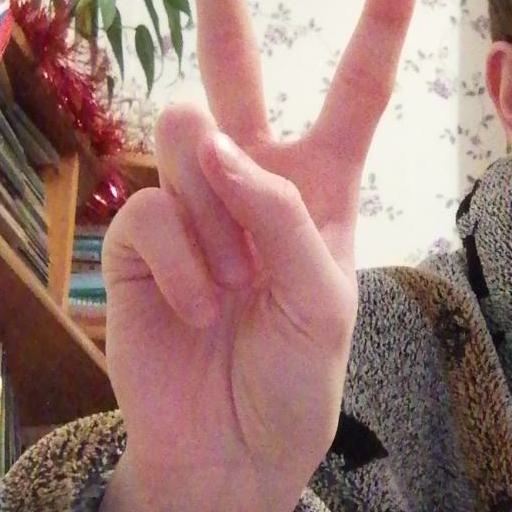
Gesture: peace